Virginie Ledieu

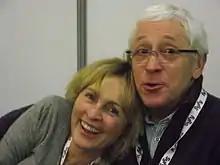
image of Virginie Ledieu

Virginie Ledieu (born August 2, 1960) is a French actress who specializes in dubbing. She is the daughter of Marion Game. She is the official dubbing voice of Alyson Hannigan.